Kawaramachi Station (Kagawa)

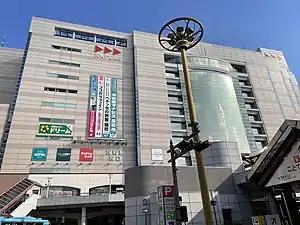
Kawaramachi Station exterior, February 2022

is a railway station located in the city of Takamatsu, Kagawa, Japan. It is operated by the private transportation company Takamatsu-Kotohira Electric Railroad (Kotoden) and has station designations "K02", "N02" and "S00".